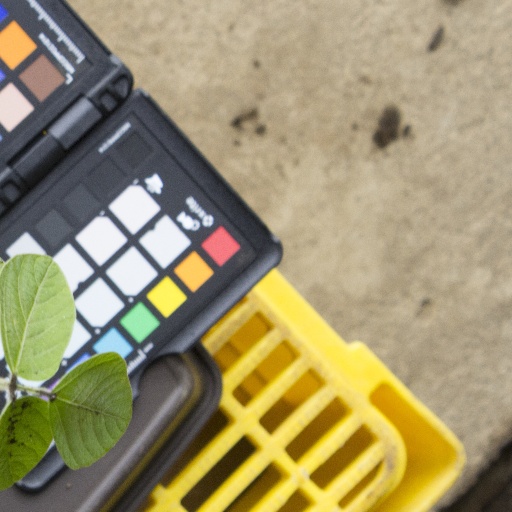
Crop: soybean